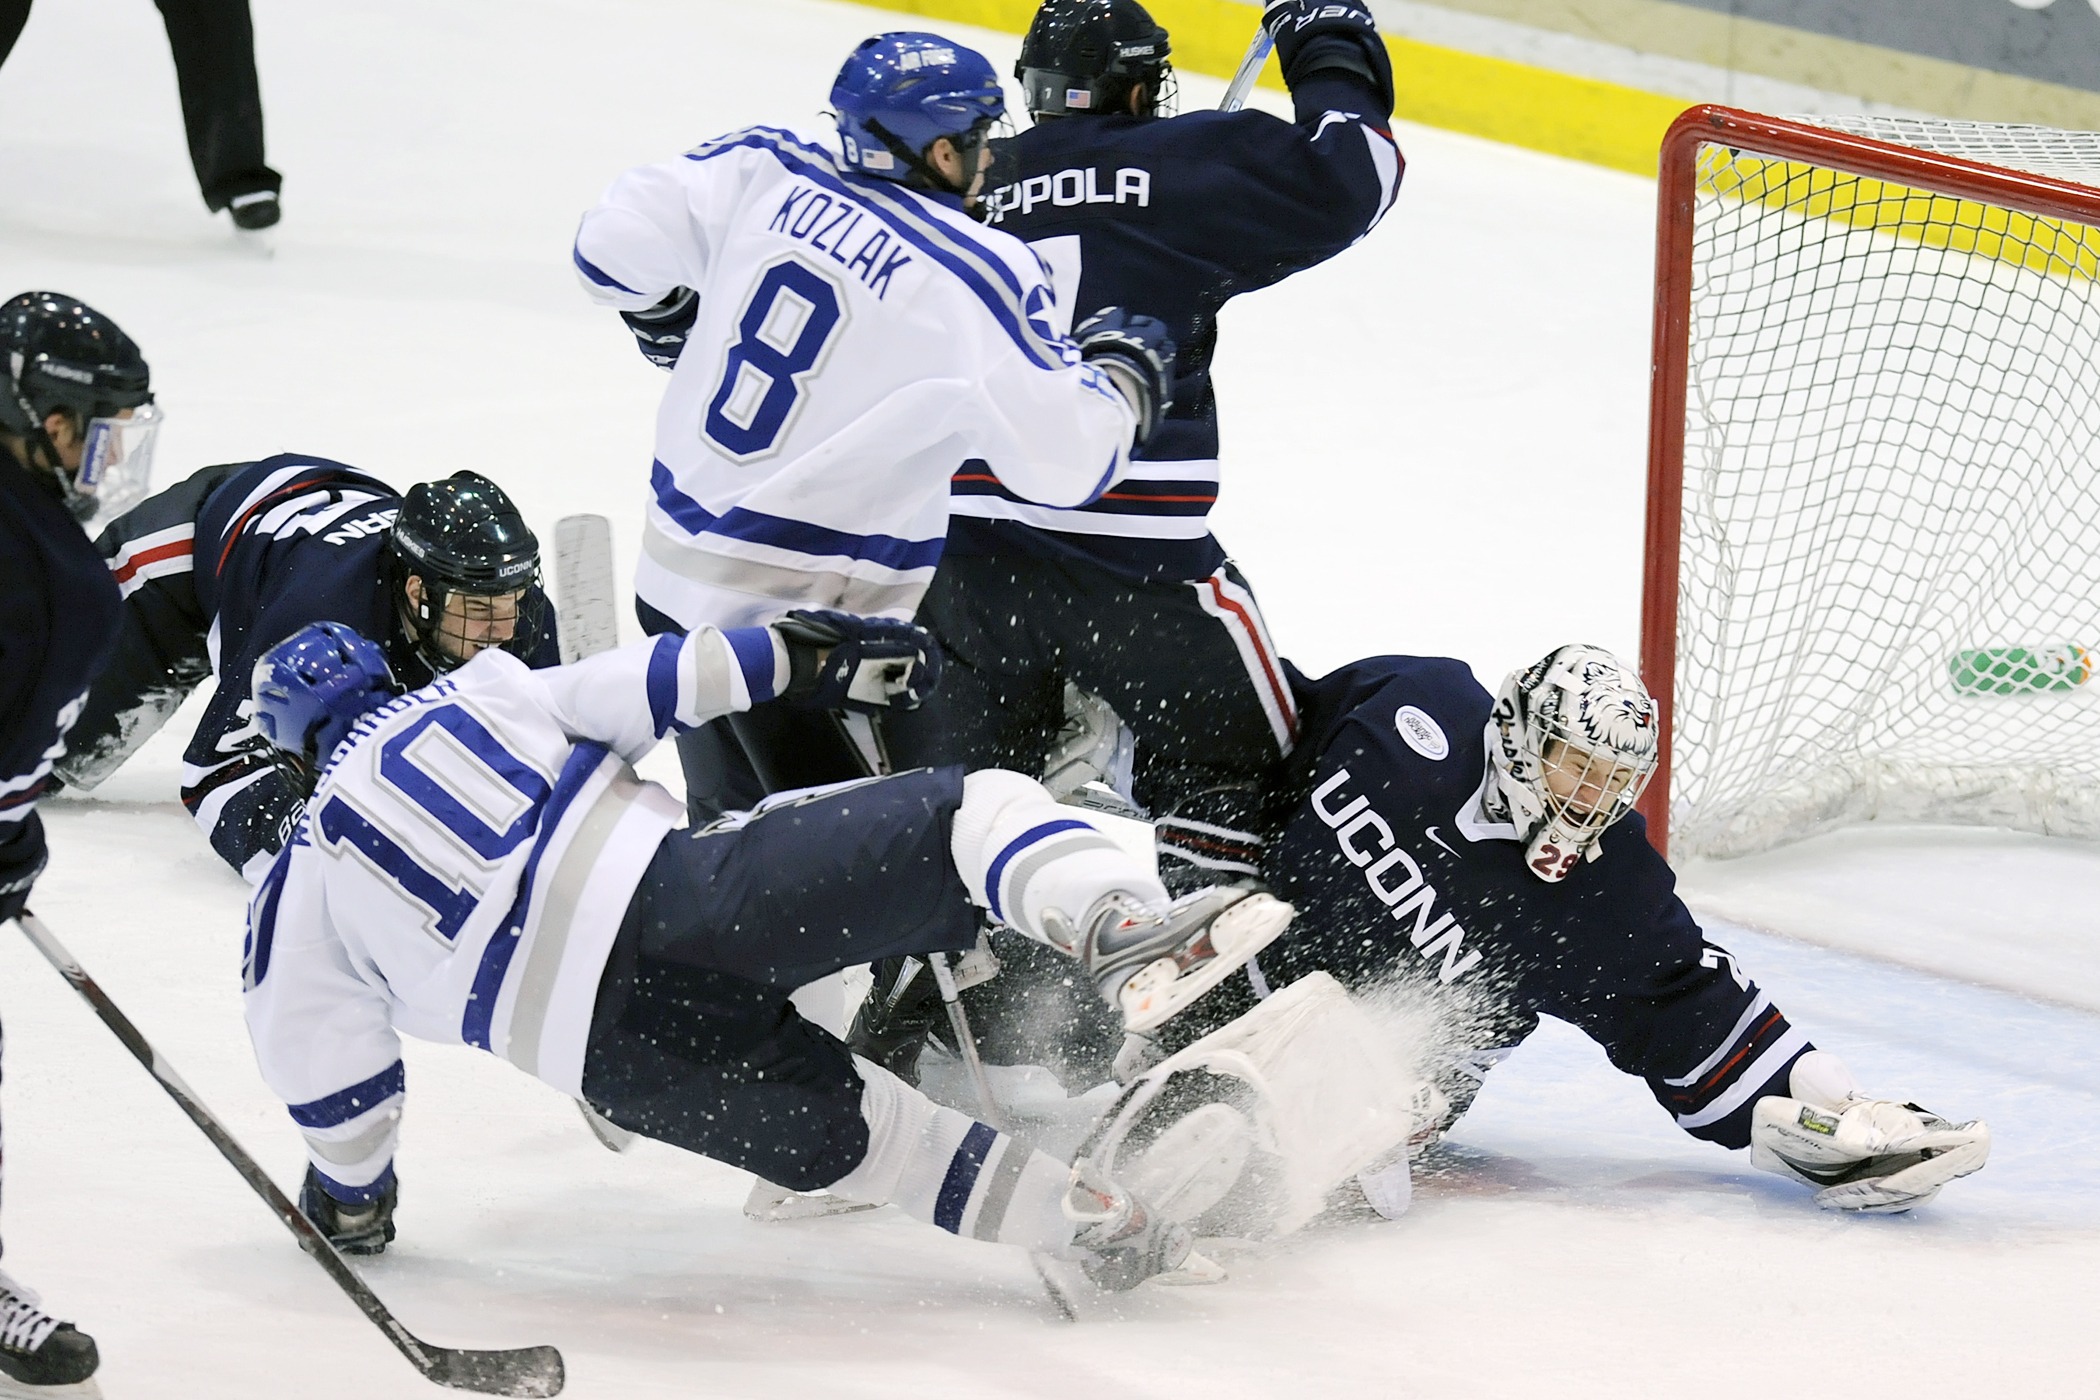
action, player, ice hockey, hockey, sports, net, players, goalie, teams, ball game, team sport, goaltender, roller in line hockey, stick and ball games, college ice hockey, ice hockey position, defenseman